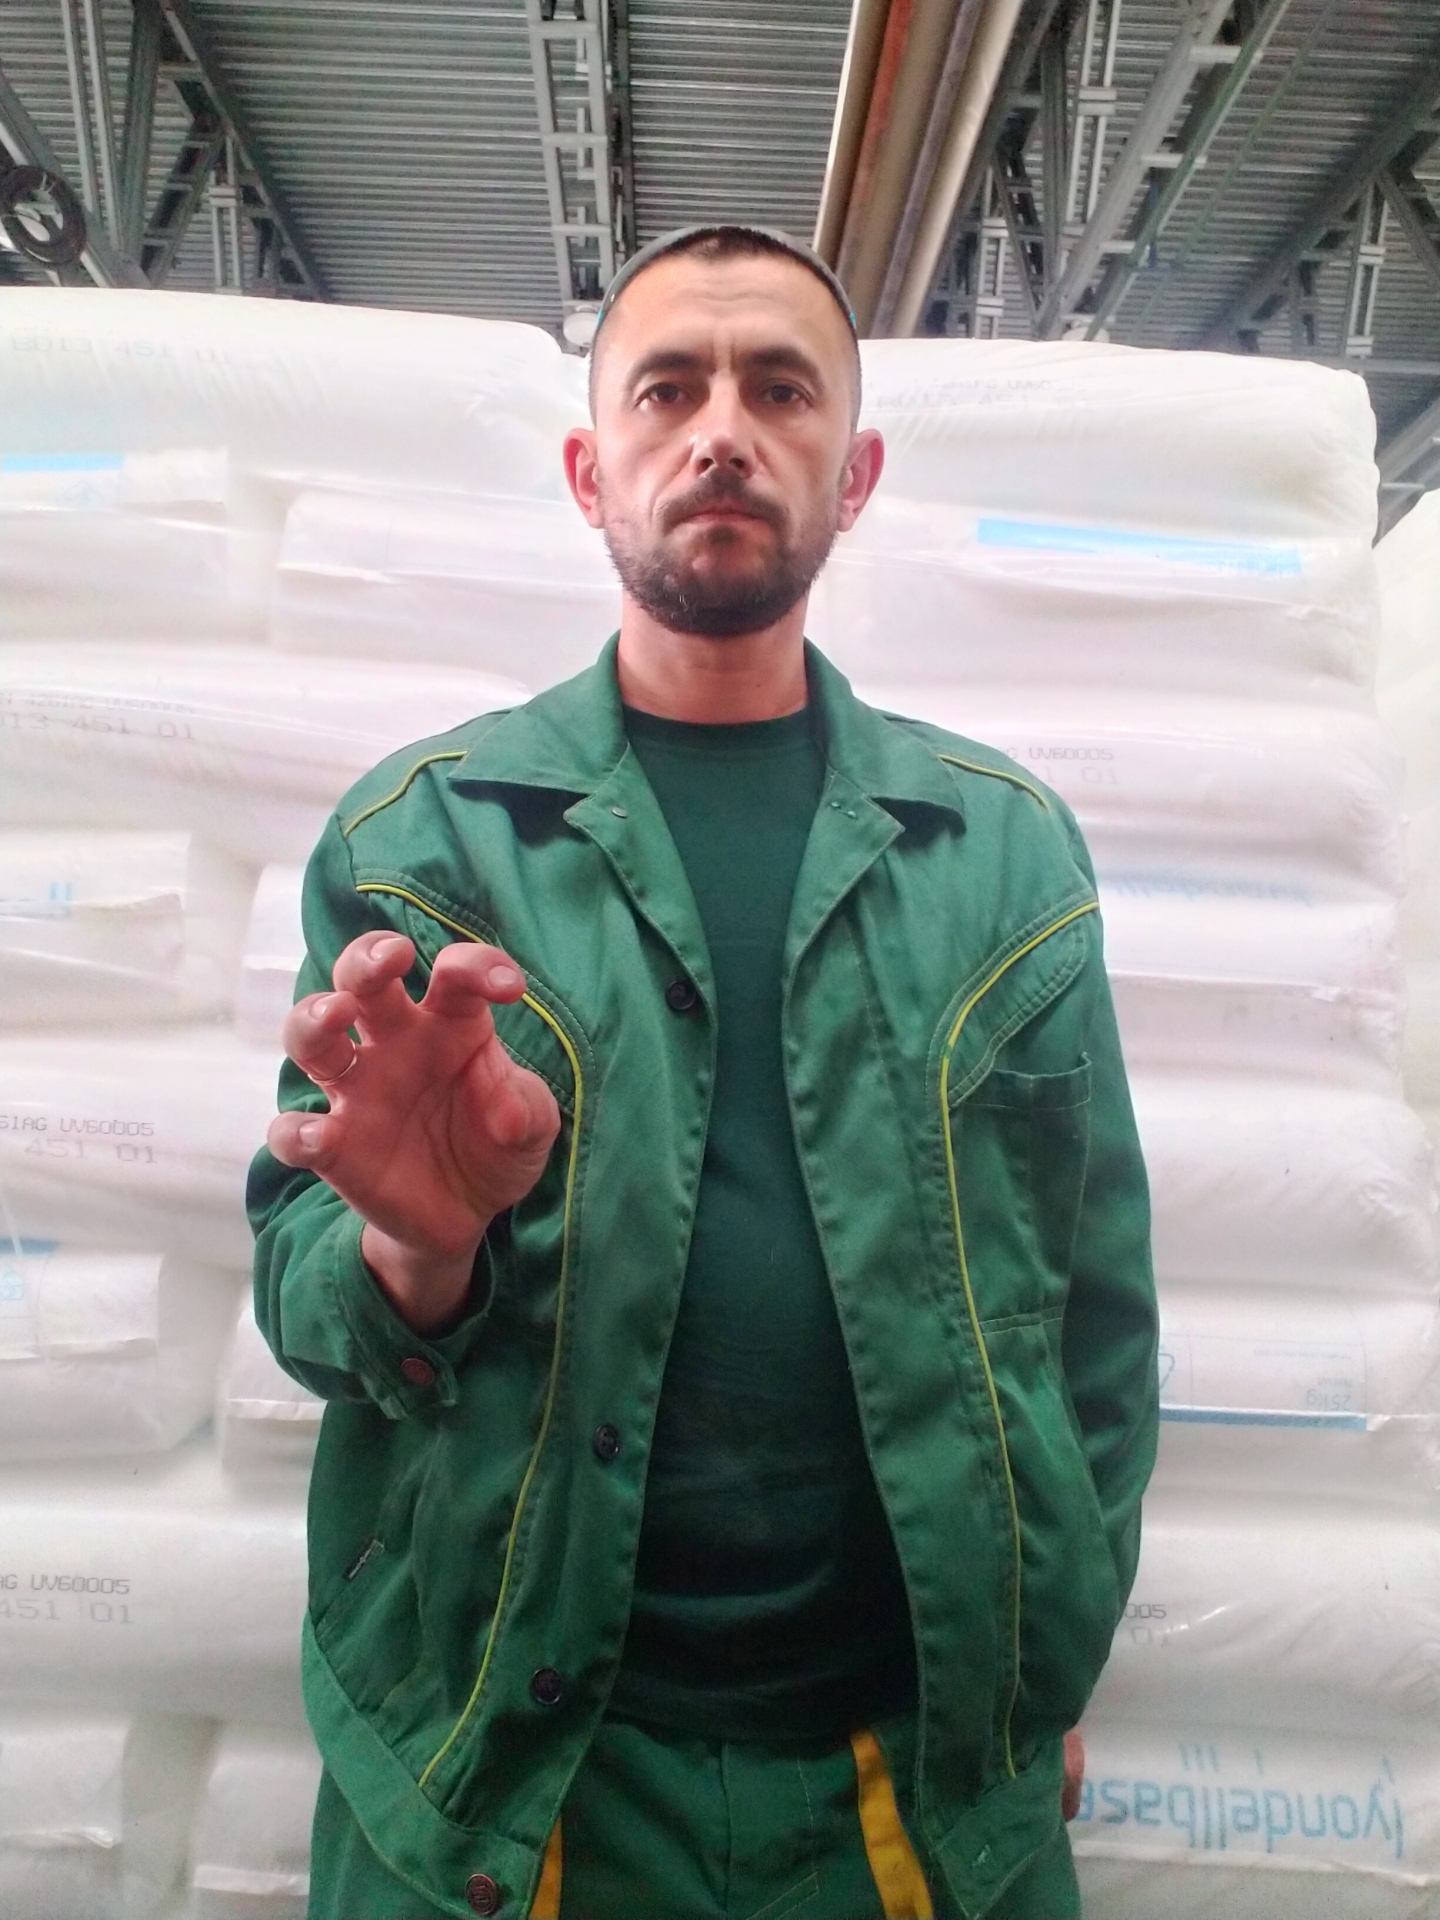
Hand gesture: grabbing